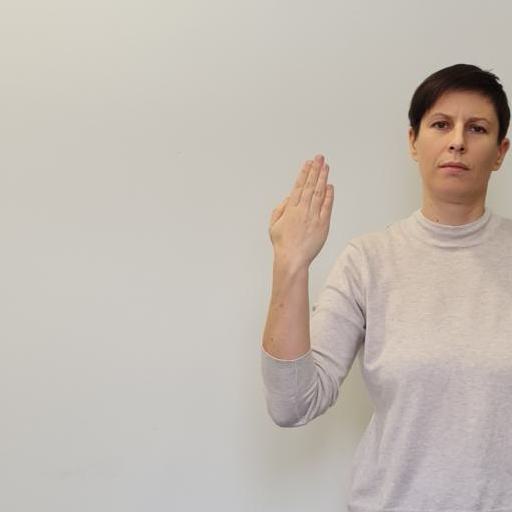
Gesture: stop_inverted